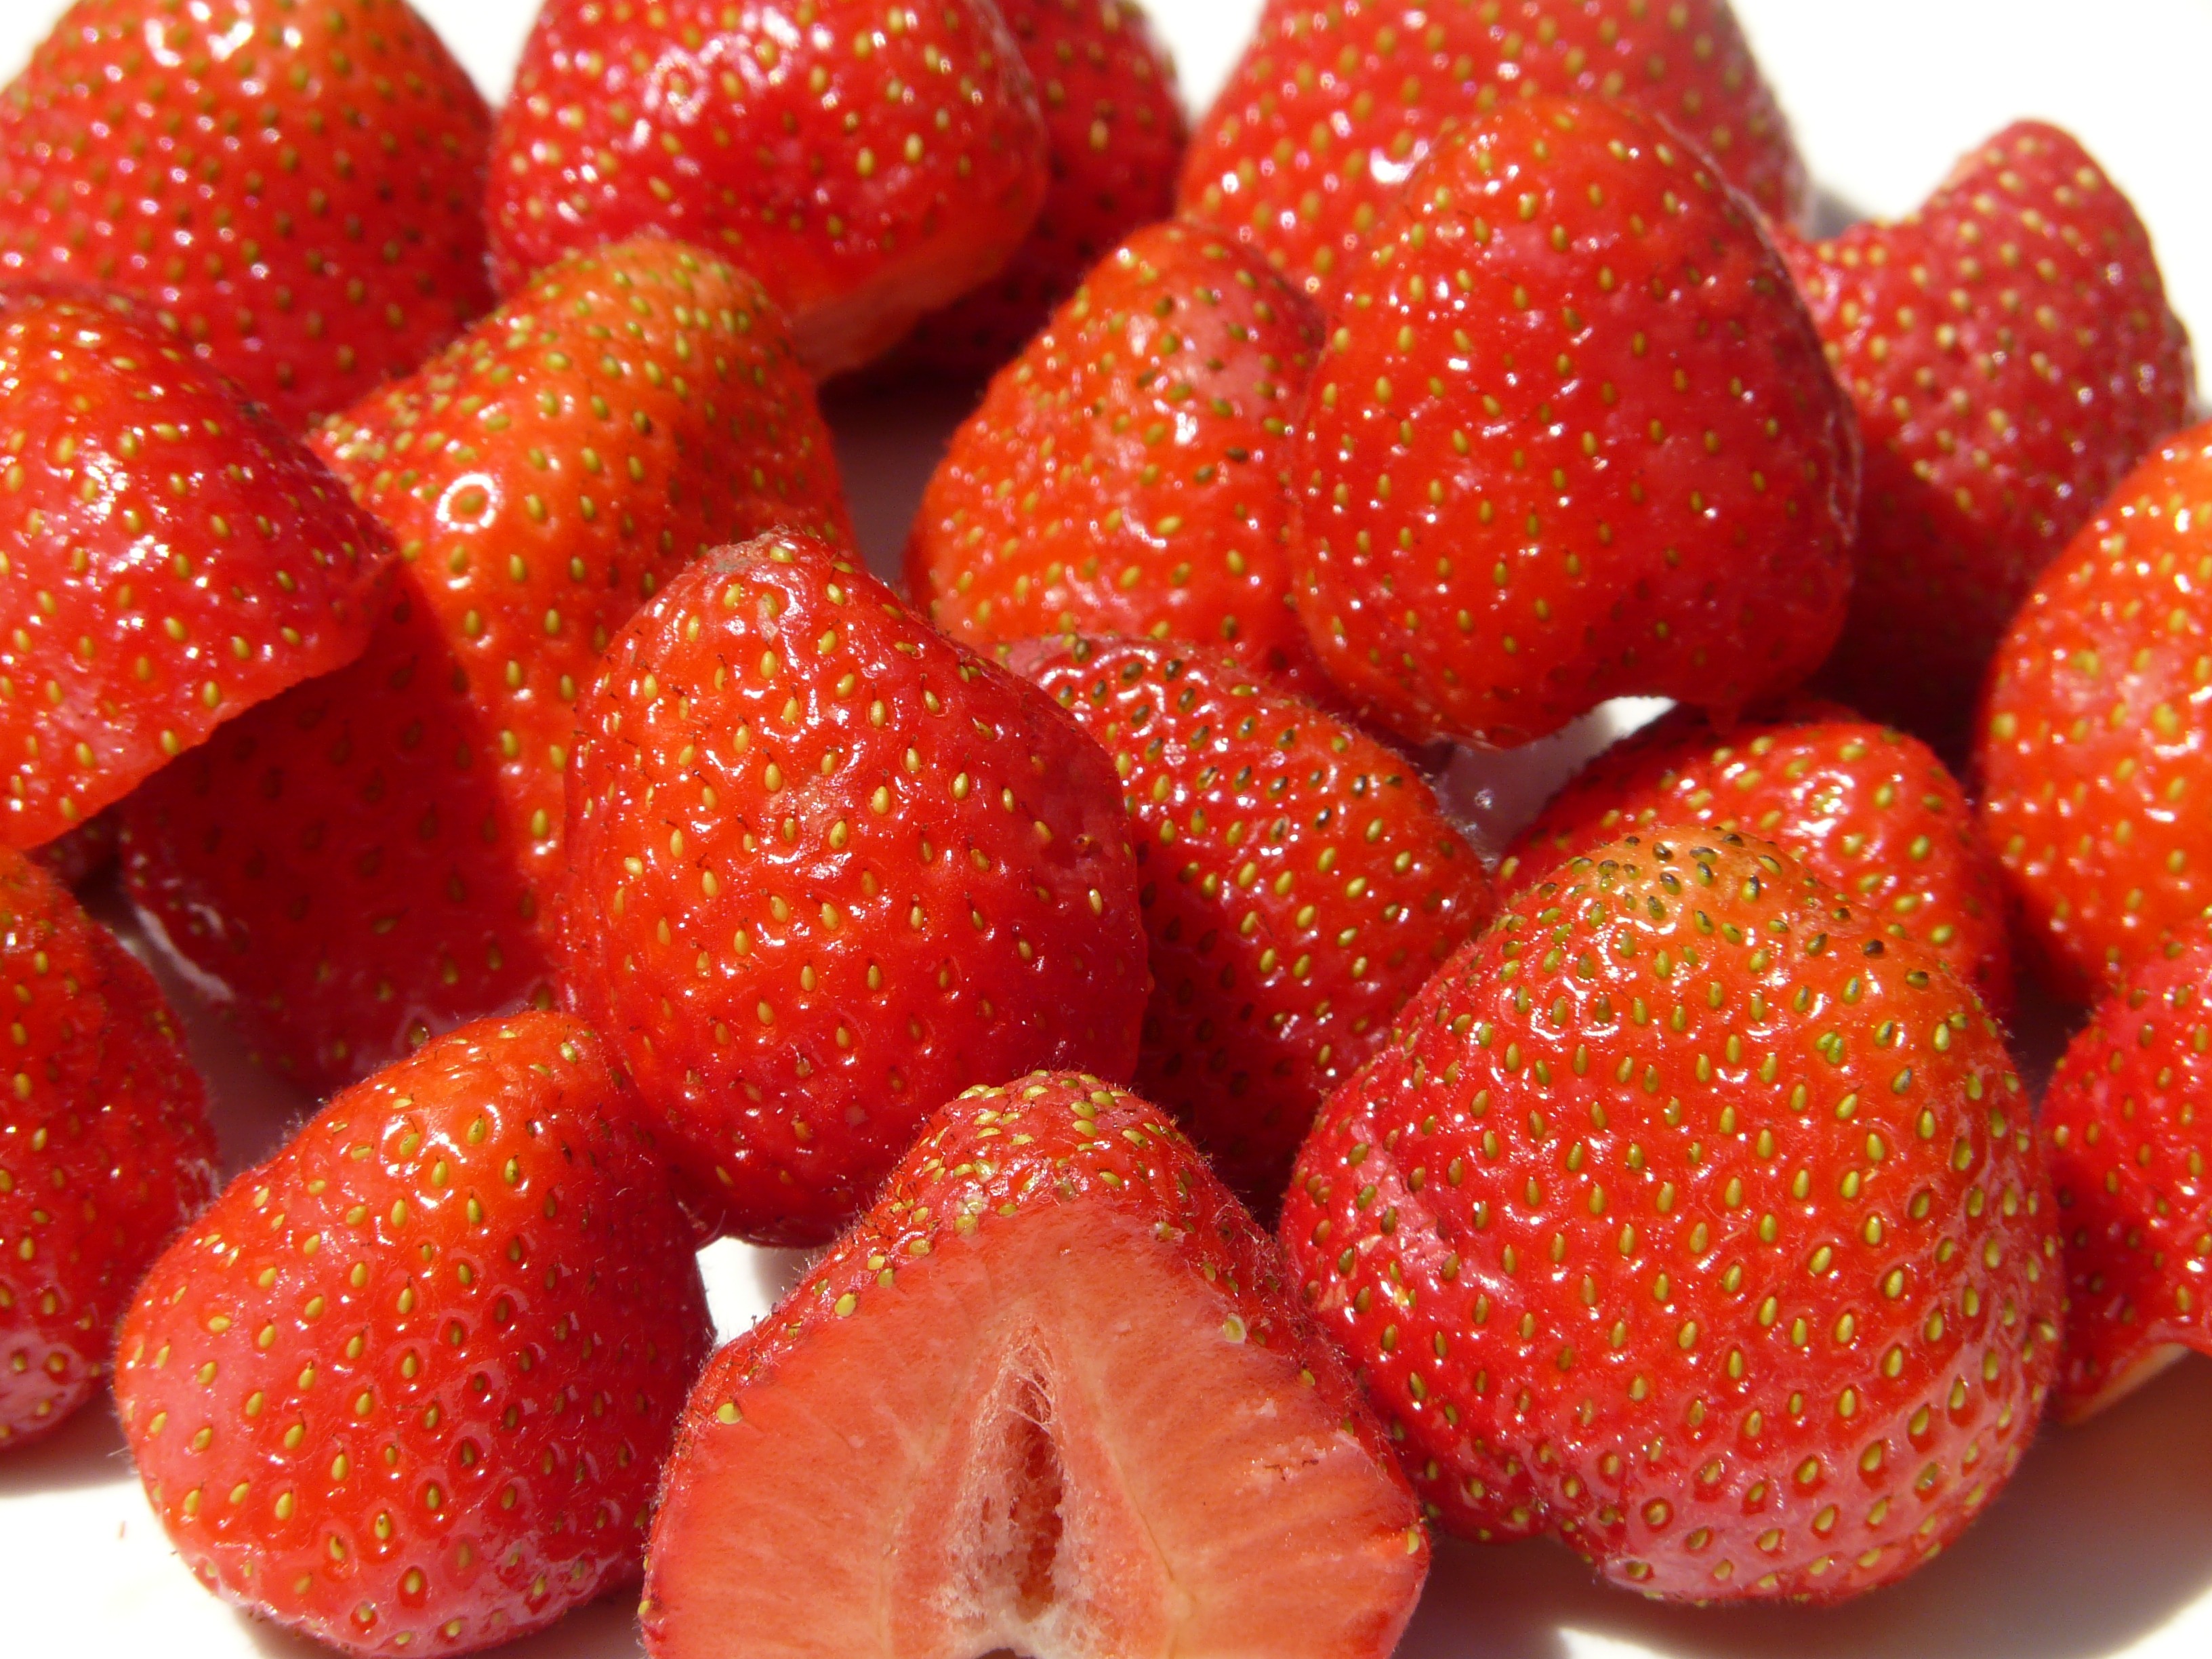
plant, fruit, berry, sweet, food, red, produce, dessert, delicious, strawberry, strawberries, cut in half, frutti di bosco